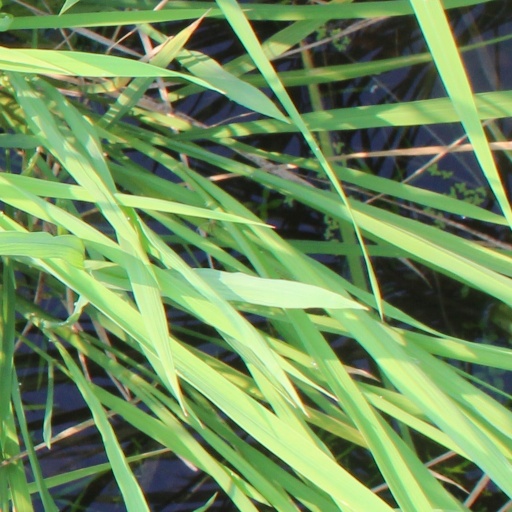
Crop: rice